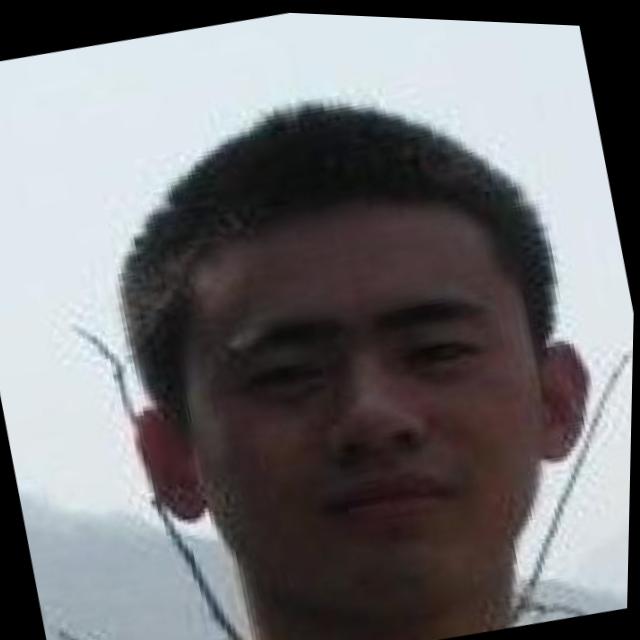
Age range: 13-20